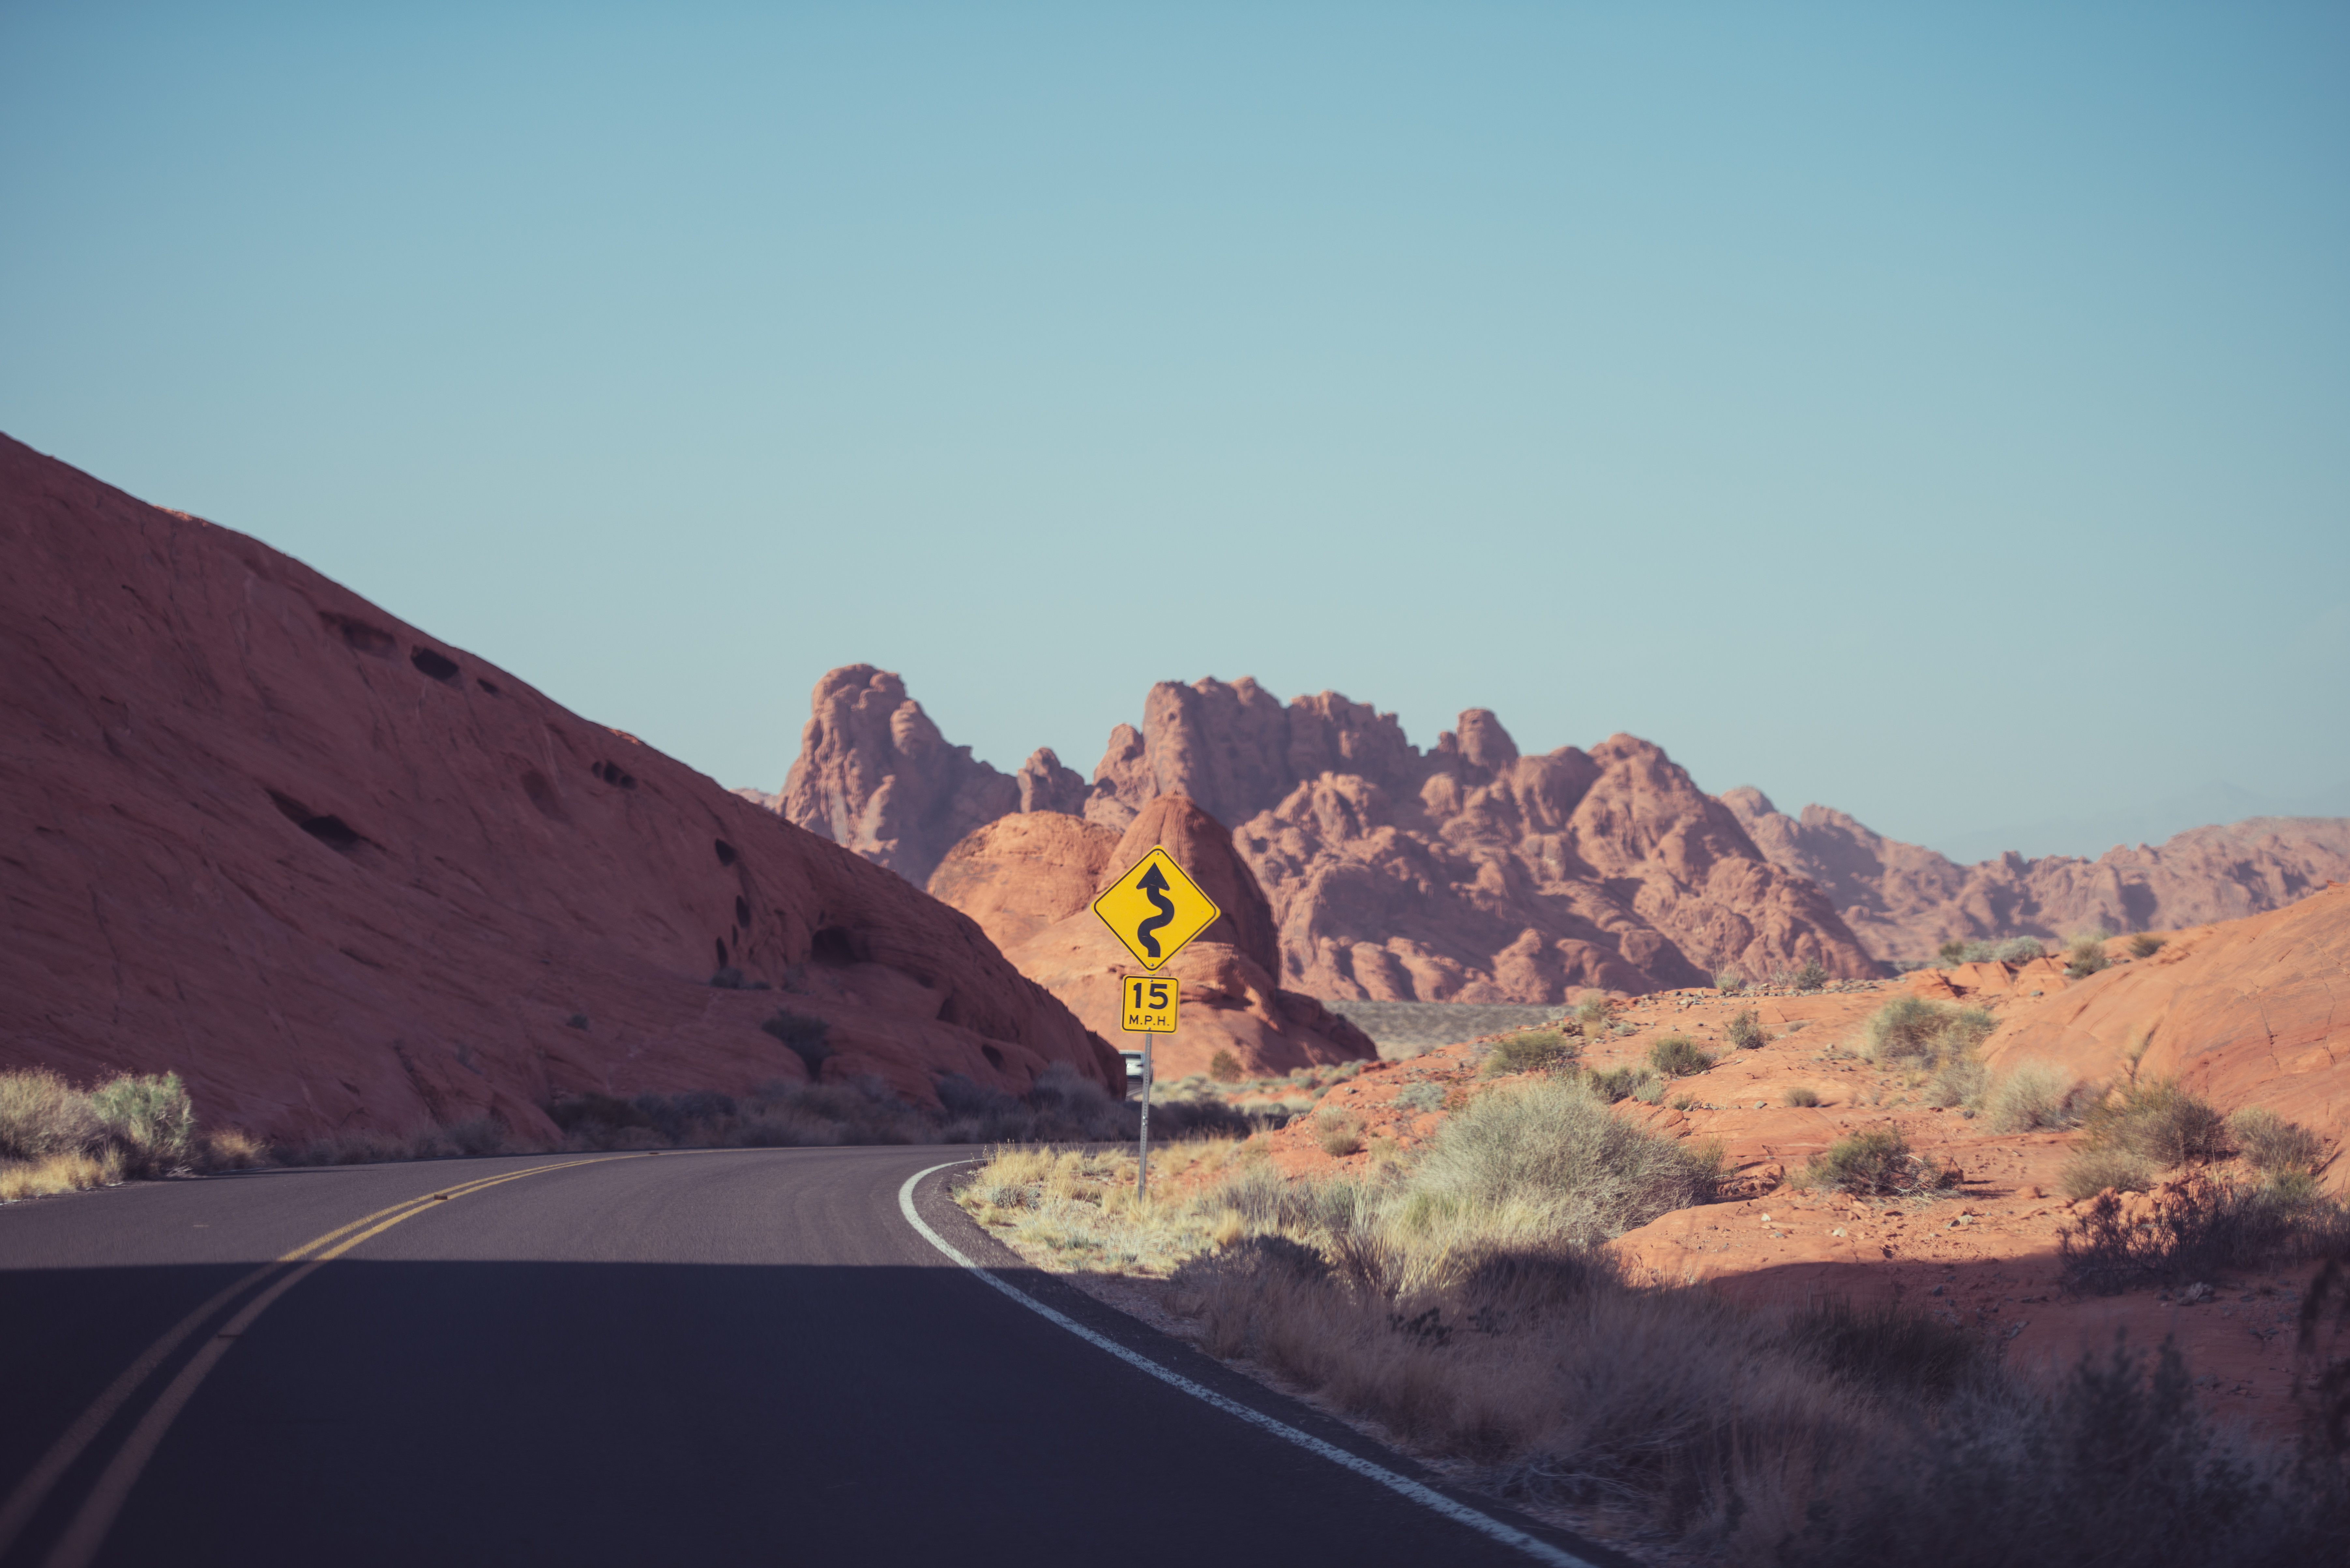
landscape, rock, mountain, road, street, desert, valley, mountain range, dry, sign, curve, red, canyon, australia, road trip, rocks, infrastructure, badlands, wadi, landform, natural environment, geographical feature, mountainous landforms